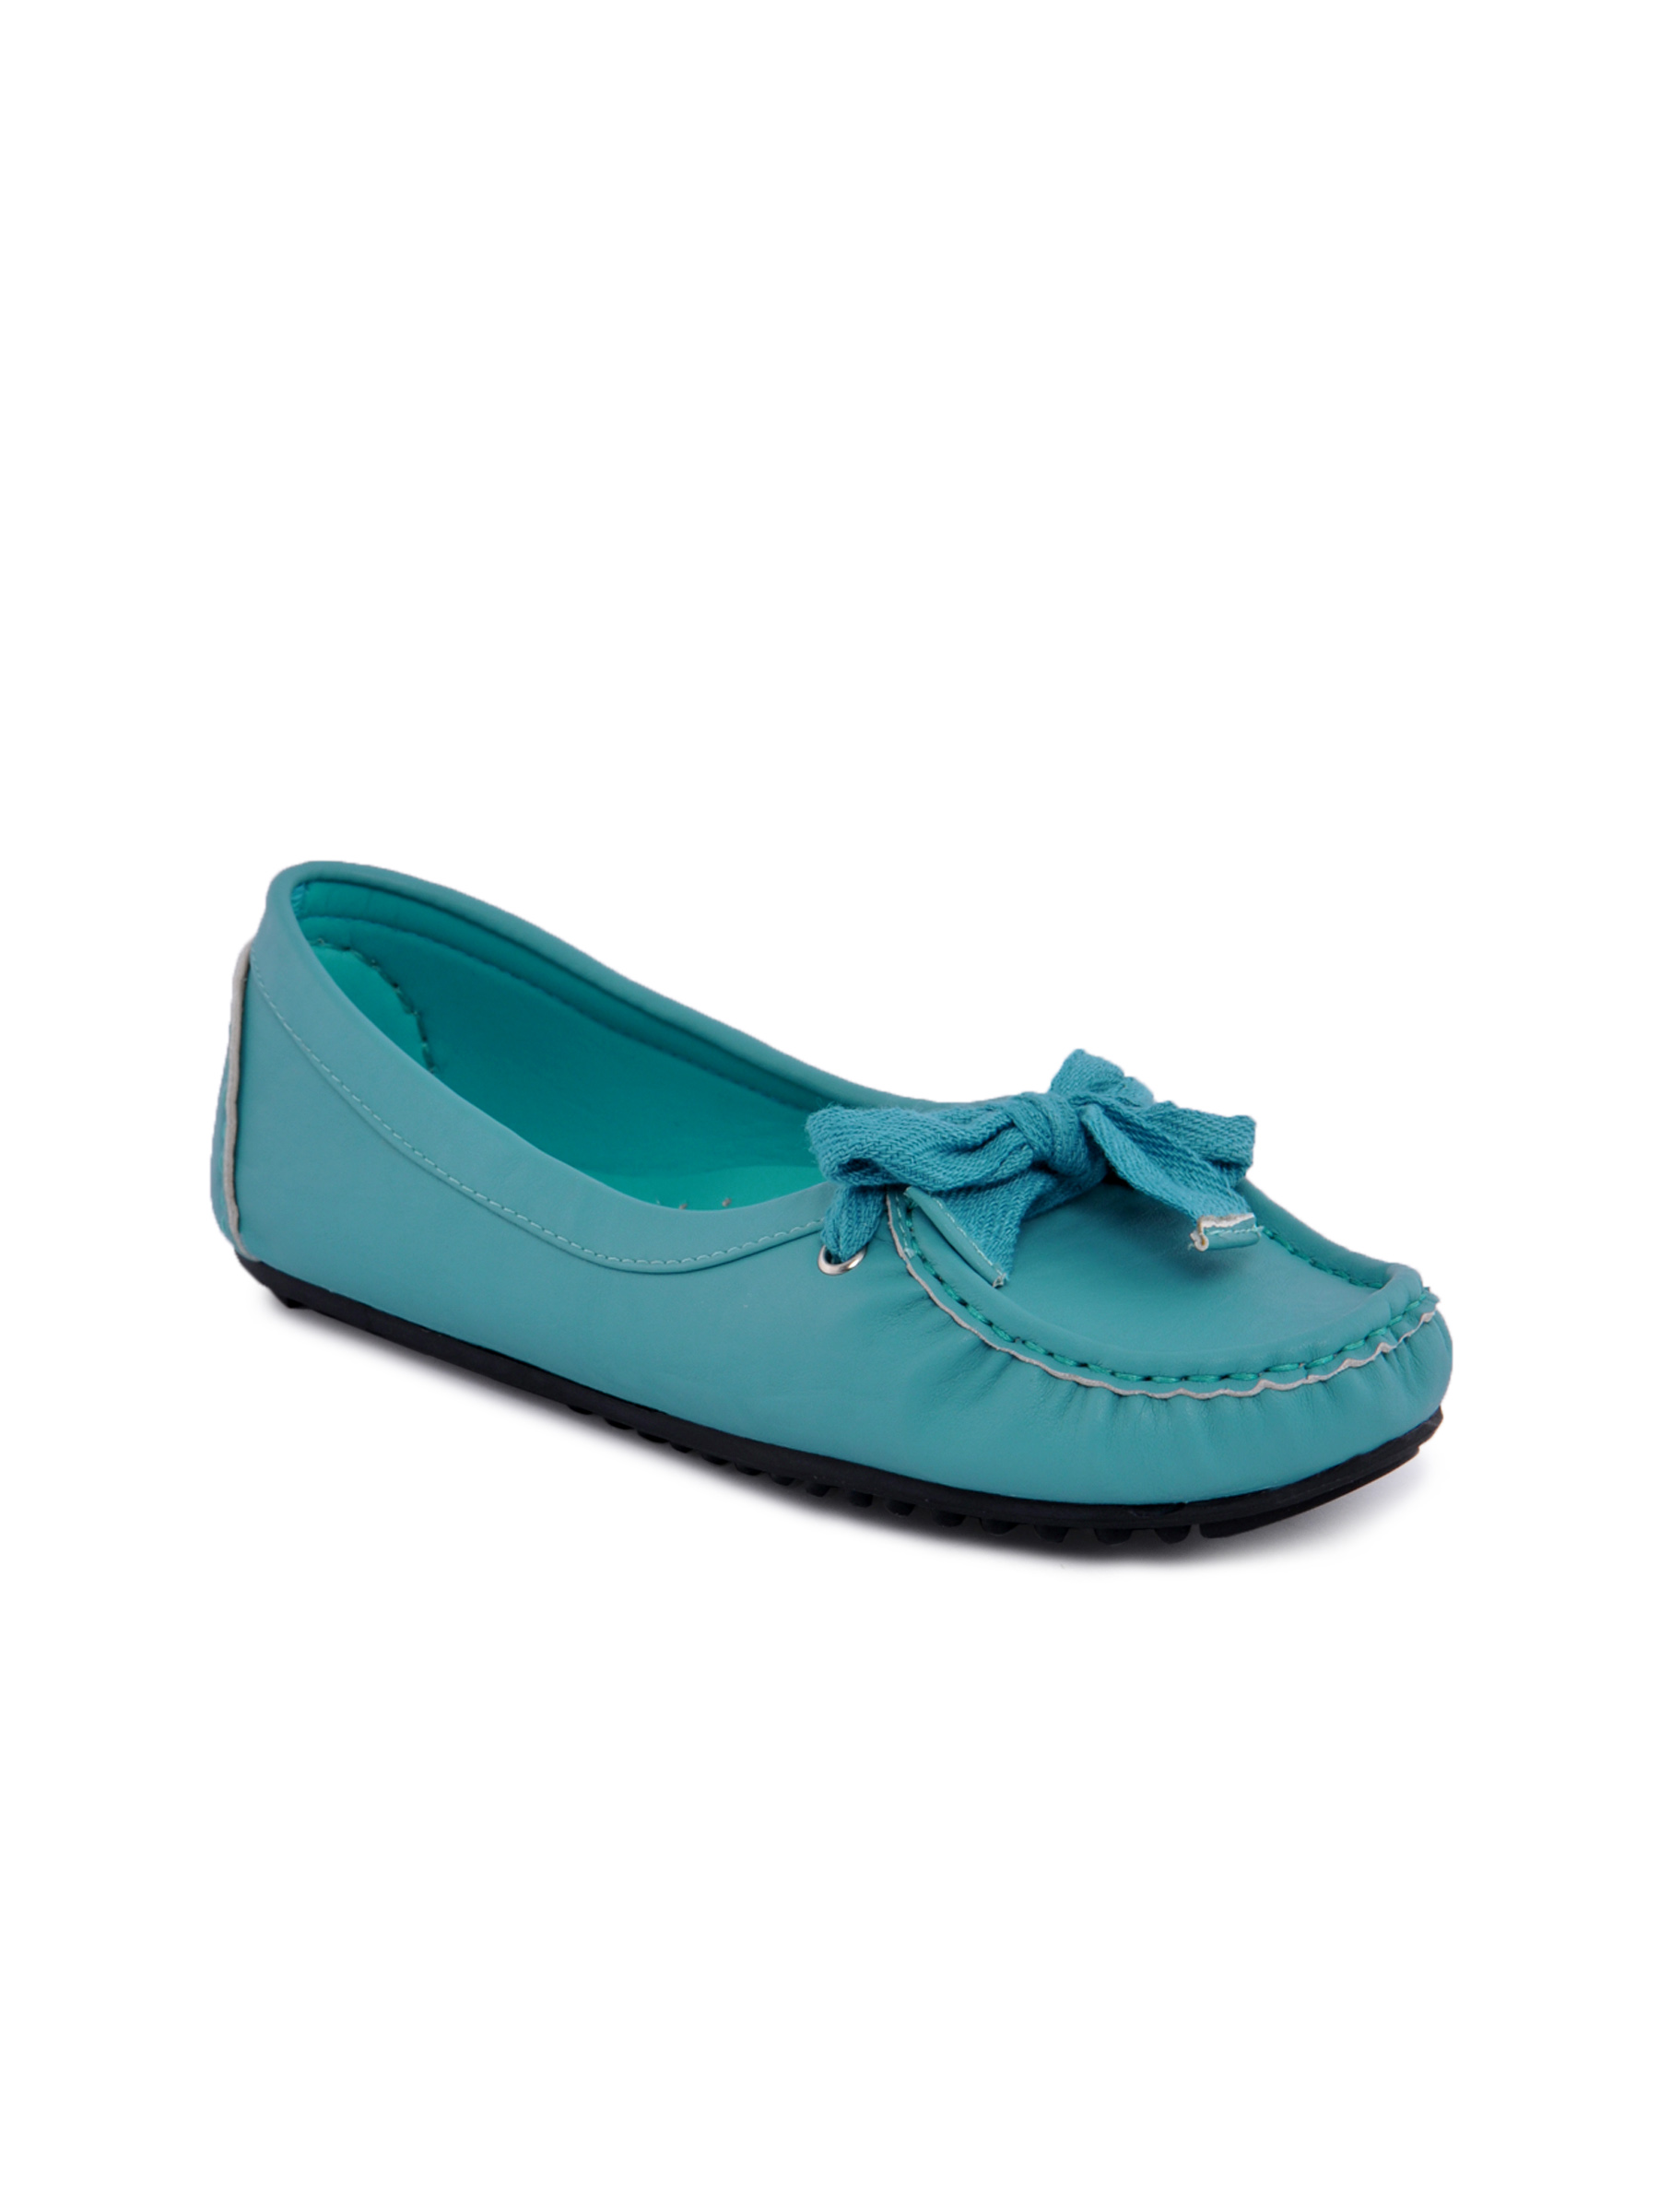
Catwalk Women Blue Casual Shoes
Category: Footwear / Shoes / Casual Shoes
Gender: Women
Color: Blue
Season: Winter 2015
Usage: Casual